Susanna M. Salter

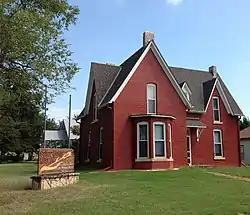
Susanna Salter family home in Argonia, Kansas

Salter was elected mayor of Argonia on April 4, 1887. Her election was a surprise because her name had been placed on a slate of candidates as a stunt by a group of men hoping to secure a loss that would humiliate women and discourage them from participation in politics. Because candidates did not have to be made public before election day, Salter herself did not know she was on the ballot before the polls opened. When, on election day itself, she agreed to accept office if elected, the Women's Christian Temperance Union abandoned its own preferred candidate and voted for Salter en masse. Additionally, the local Republican Party Chairman sent a delegation to her home and confirmed that she would serve and the Republicans agreed to vote for her, helping to secure her election by a two-thirds majority.